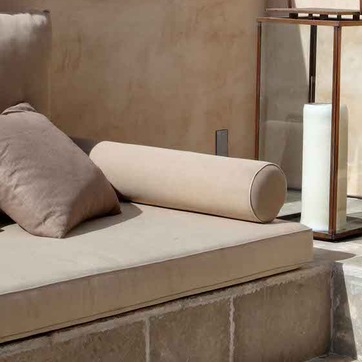
Material: fabric